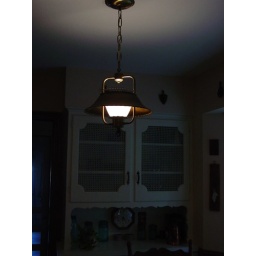
Fixture over kitchen table